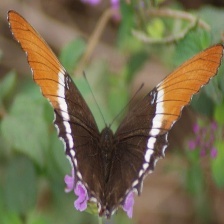
Species: BROWN SIPROETA